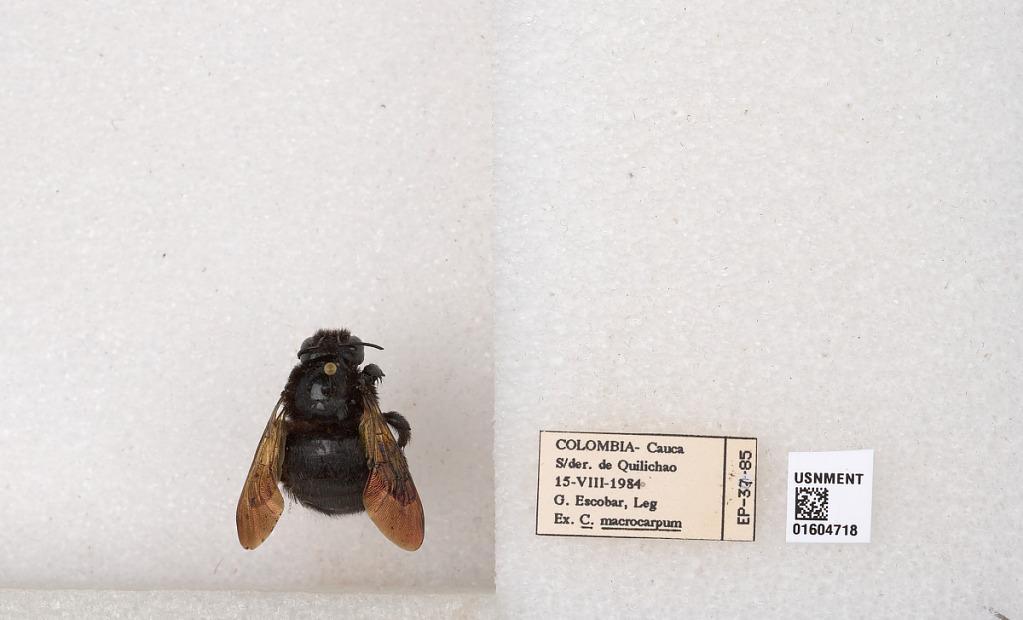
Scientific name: Xylocopa
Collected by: G. Escobar
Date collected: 1984-10-15
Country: Colombia
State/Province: Cauca
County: Santander de Quilichao
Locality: Santander de Quilichao